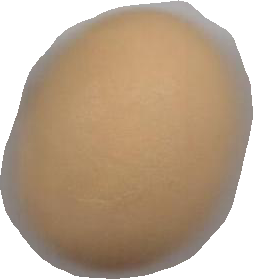
Variety: Grobogan